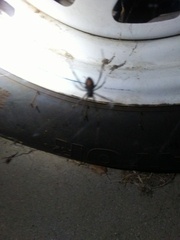
Species: Lactrodectus_hesperus